Monumental Sports & Entertainment

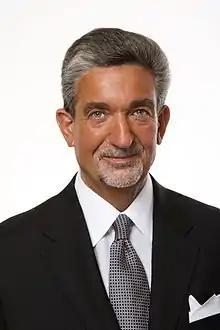
Chairman and CEO Ted Leonsis founded Monumental Sports & Entertainment in 2010.

American businessman and senior AOL executive Ted Leonsis, who had owned the NHL team Washington Capitals since 1999, founded Monumental Sports & Entertainment on June 10, 2010, following his acquisition of the NBA team Washington Wizards and merger of Lincoln Holdings and Washington Sports & Entertainment. Minority shareholders of Monumental include Laurene Powell Jobs, the Qatar Investment Authority, Jeffrey Skoll, Sheila Johnson, and Mark Lerner.